American football

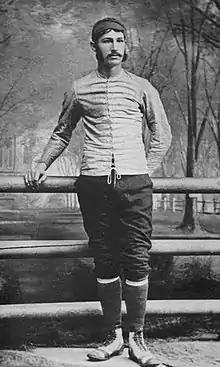
Walter Camp, the "Father of American Football", in 1878 when Camp was captain of Yale University's football team

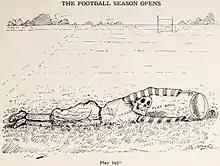
The dangers associated with the sport depicted in a 1908 cartoon by William Charles Morris

The introduction of the snap resulted in an unexpected consequence. Before the snap, the strategy had been to punt if a scrum resulted in bad field position. However, a group of Princeton players realized that, as the snap was uncontested, they could now hold the ball indefinitely to prevent their opponent from scoring. In 1881, in a game between Yale and Princeton, both teams used this strategy to maintain their undefeated records. Each team held the ball, gaining no ground, for an entire half, resulting in a 0–0 tie. This "block game" proved extremely unpopular with both teams' spectators and fans.